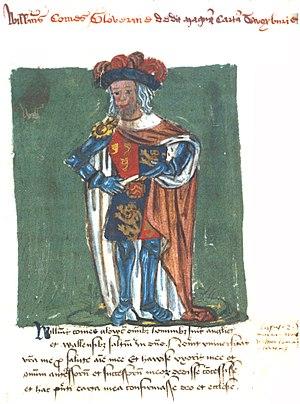
Guillaume de Gloucester, aussi connu comme Guillaume FitzRobert, appelé aussi Robert de Caen 2ᵉ comte de Gloucester, est l'héritier d'une des plus importantes baronnies anglo-normandes.